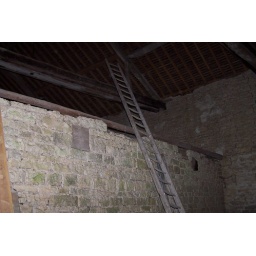
Access to the part of the house above the bedroom